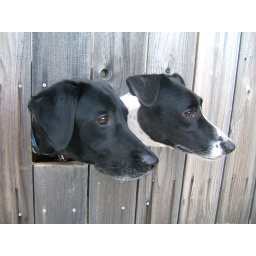
The new house came with a peephole in the fence